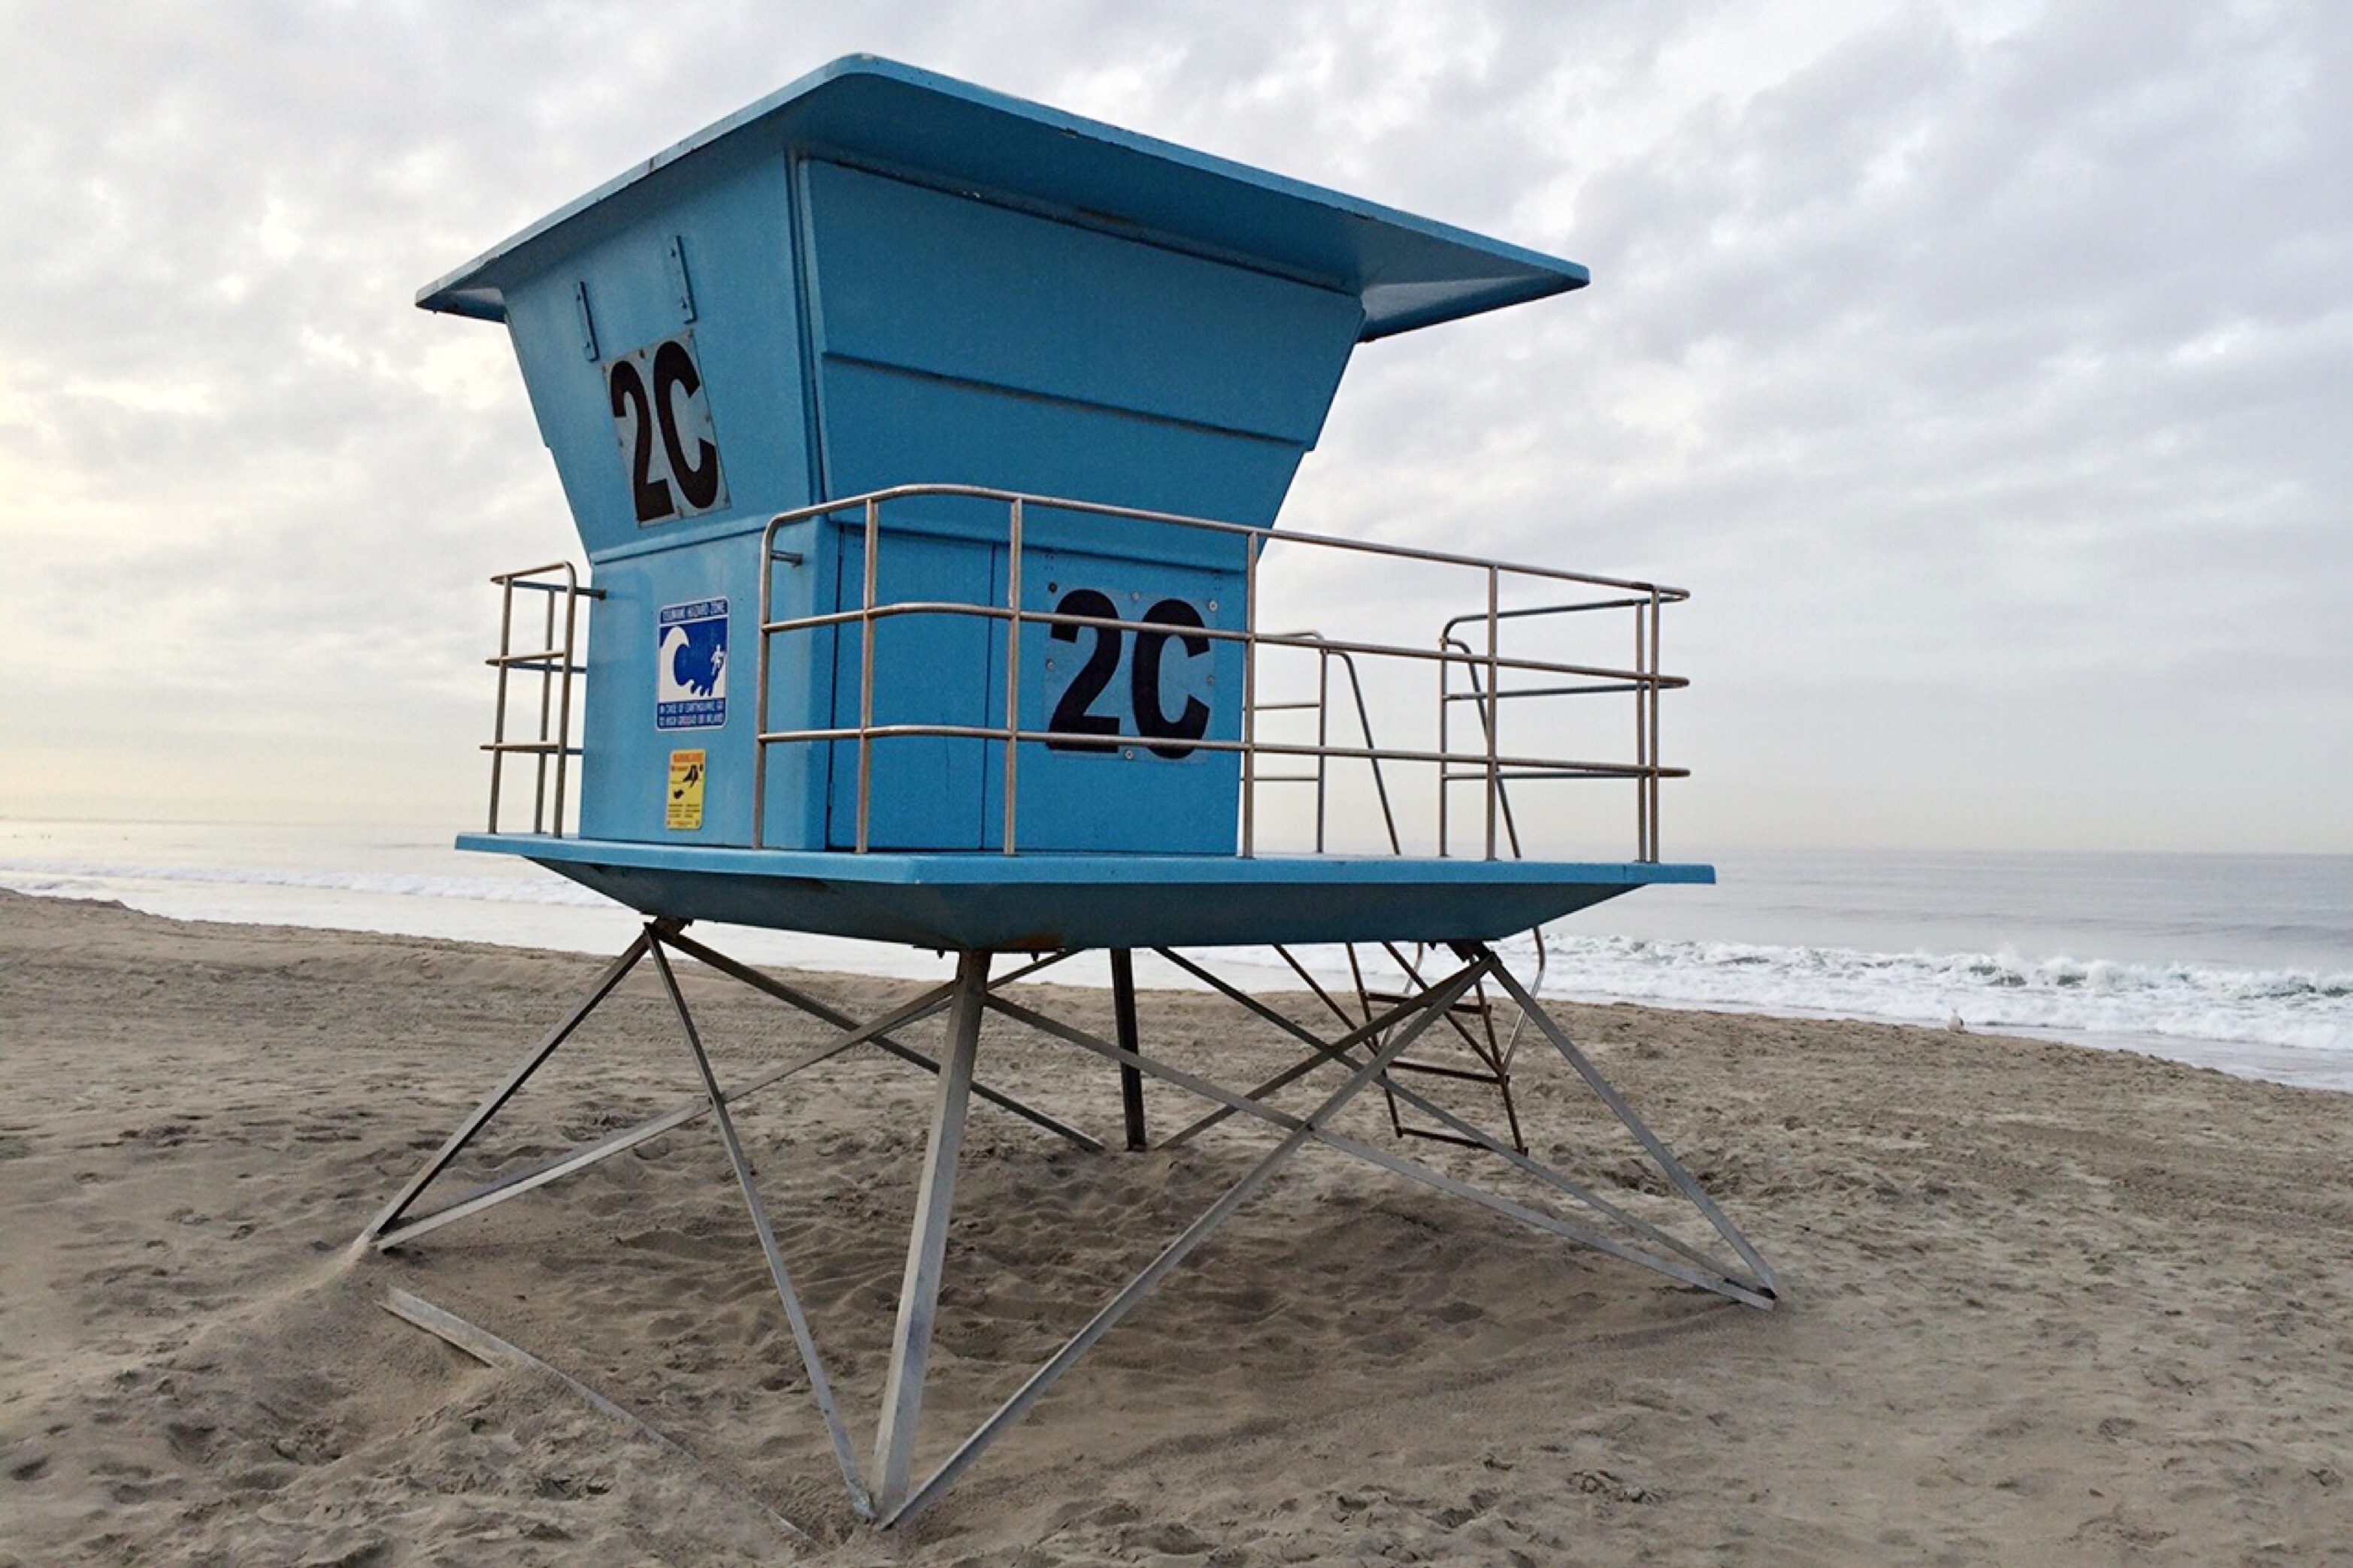
beach, ocean, surf, tower, blue, furniture, california, san diego